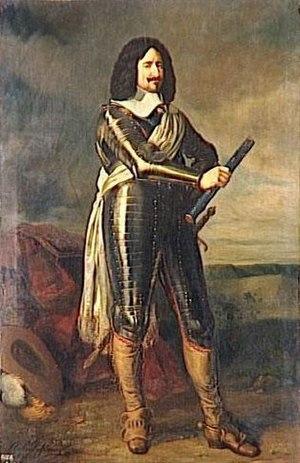
Ormoy est une commune française située à trente-deux kilomètres au sud-est de Paris dans le département de l'Essonne en région Île-de-France.
Nicolas V de Neufville, marquis, puis 1ᵉʳ duc de Villeroy et pair de France, marquis d'Alincourt et seigneur de Magny, né le 14 octobre 1598 et mort le 28 novembre 1685, est un militaire français. Il est élevé à la dignité de maréchal de France en 1646
Villabé est une commune française située à trente et un kilomètres au sud-est de Paris dans le département de l’Essonne en région Île-de-France. Délimité au sud et à l'est par le dernier méandre de l'Essonne avant sa confluence avec la Seine, entre l'extrémité est du plateau agricole du Hurepoix et la vallée de la rivière, le territoire de la commune s'inscrit dans un paysage de transition qui a longtemps structuré l'activité humaine de ses habitants.